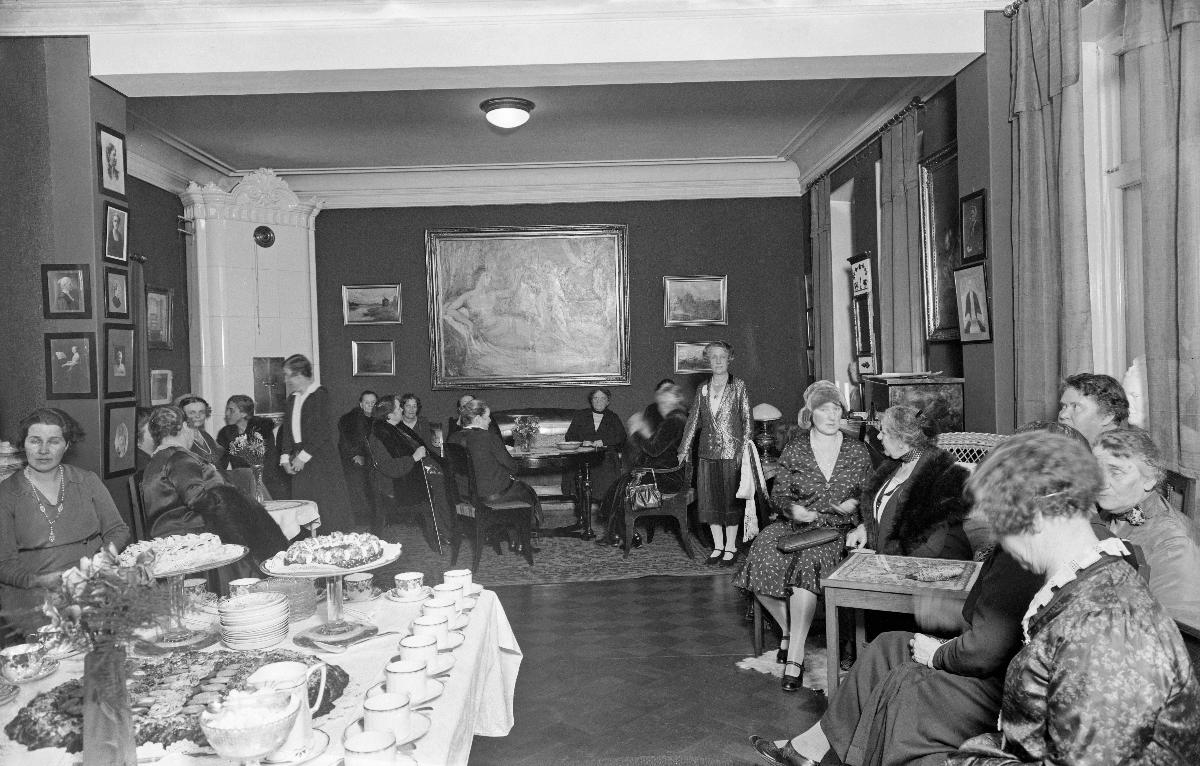
Naisliitto Unioni
Kvinnoförbundet Unionen; Women's Union
sisällön kuvaus: Naisliitto Unionin uusien tilojen vihkiäisjuhlat Uudenmaankatu 20-22:ssa, Helsingissä 16.10.1930. content description: Inauguration party at Women's Union's new premises on Uudenmaankatu 20-22 in Helsinki 16.10.1930. innehållsbeskrivning: Invigningsfest i Kvinnoförbundet Unionens nya lokal, Nylandsgatan 20-22 i Helsingfors 16.10.1930.
Kuvaaja: Sundström, Hugo, kuvaaja
Vuosi: 1930
Paikka: Suomi, Uusimaa, Helsinki
Aiheet: naiset; feminismi; naisasiajärjestöt; tasa-arvo; HBL; women; feminism; women's rights organisations; equality (values); unions; equality; kvinnor; kvinnosaksorganisationer; jämställdhet; kvinnosaken; förbund; jämlikhet